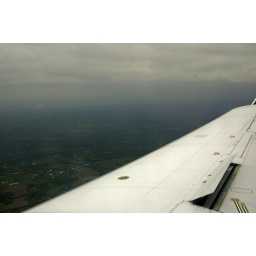
Dipping below cloud base on approach to Philadelphia.